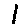
Label: 1